Lemon ice box pie

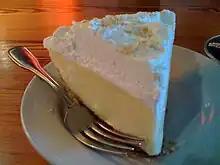
A slice of typical ice box pie

To make the pie, sweetened condensed milk is whisked with fresh lemon juice and cream cheese. Separately, the egg yolks are whisked with the lemon zest until they become pale in color, then the condensed milk mixture is added gradually to the eggs. The crust can be made with vanilla wafers that are combined with melted butter and sugar until the consistency of wet sand, then pressed into a pie pan to form a crust. The crust is lightly baked, then filled with the filling. The pie is baked gently and allowed to set for several hours in the refrigerator. Before serving, it is topped with fresh whipped cream that can be flavored with lemon zest.